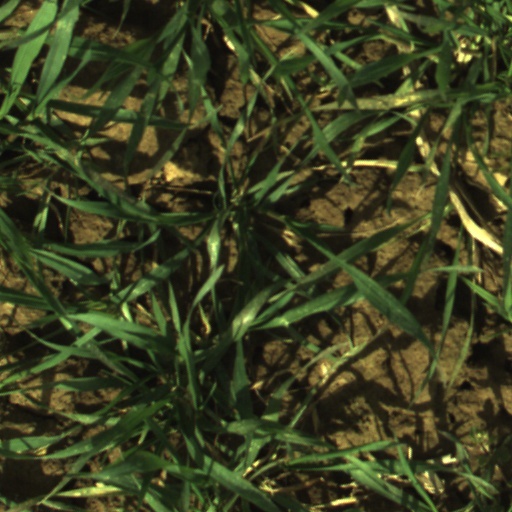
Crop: wheat